Answer in natural language. Is simple wooden bench to the left of Doorway? Choose between the following options: no or yes
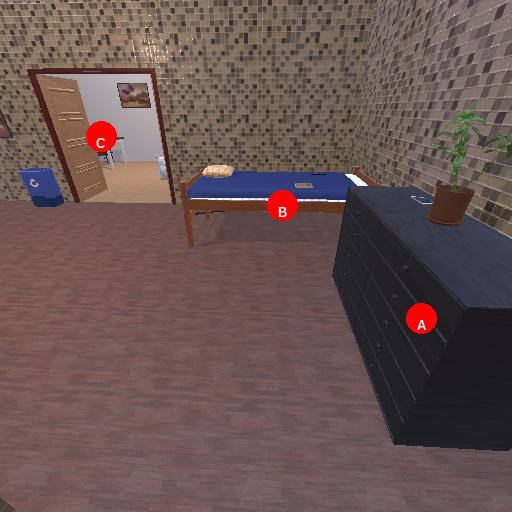
<answer>no</answer>